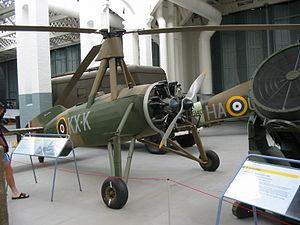
Le Cierva C.30 est un autogire conçu par l'espagnol Juan de la Cierva et construit sous licence de la Société Cierva Autogiro Company par AV Roe & Co Ltd. au Royaume-Uni. Il a également été fabriqué sous licence sur le continent, par Lioré et Olivier en France et par Focke-Wulf en Allemagne.